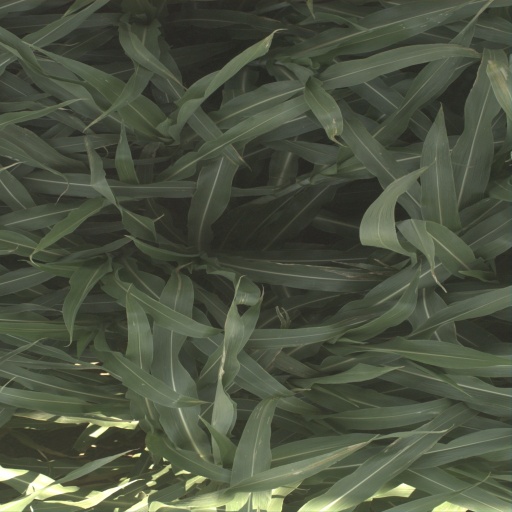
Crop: sorghum